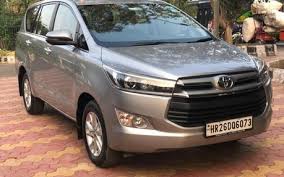
Label: noambulance